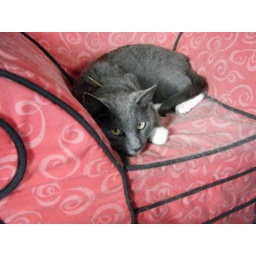
Cute shelter cat in a &amp;quot;Blue's Clues&amp;quot; chair